Jingjianglu station

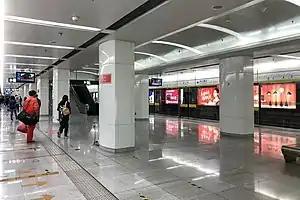

Jingjianglu station is a station of Line 2 and Line 5 of the Tianjin Metro. It started operations on 1 July 2012.